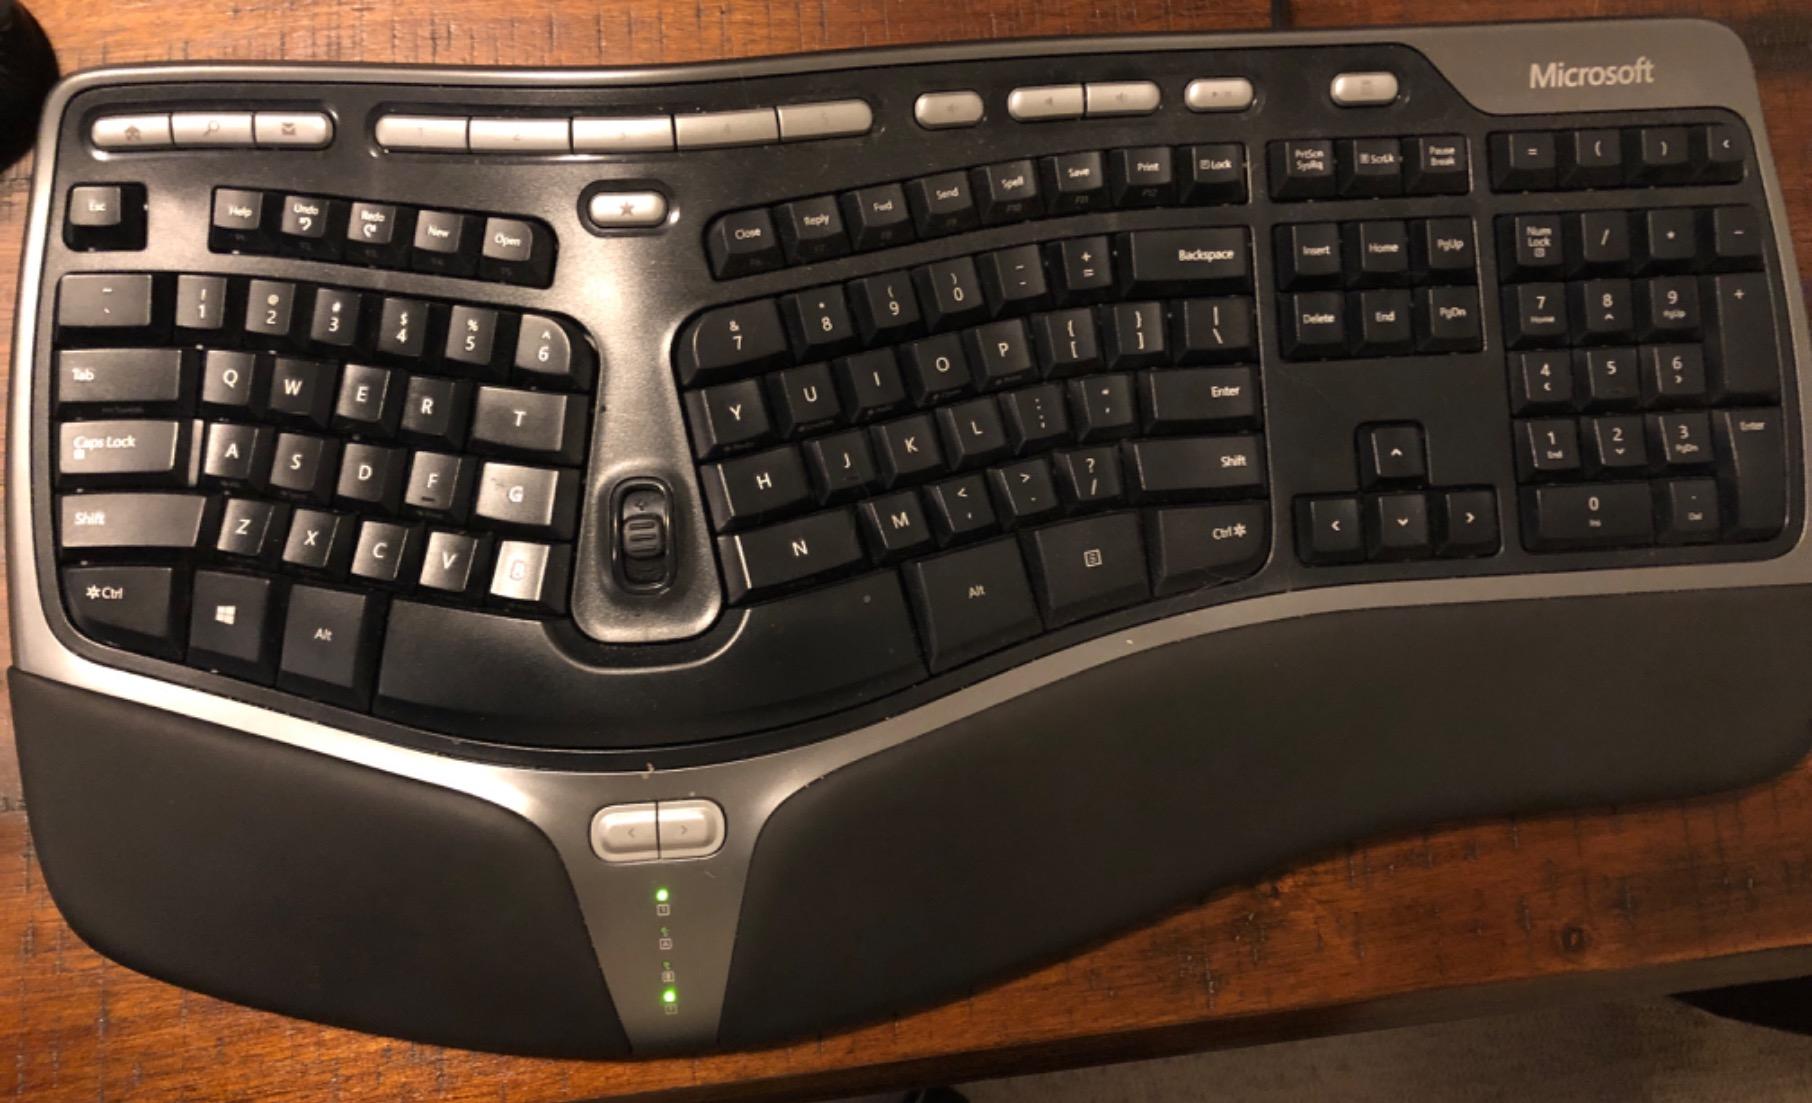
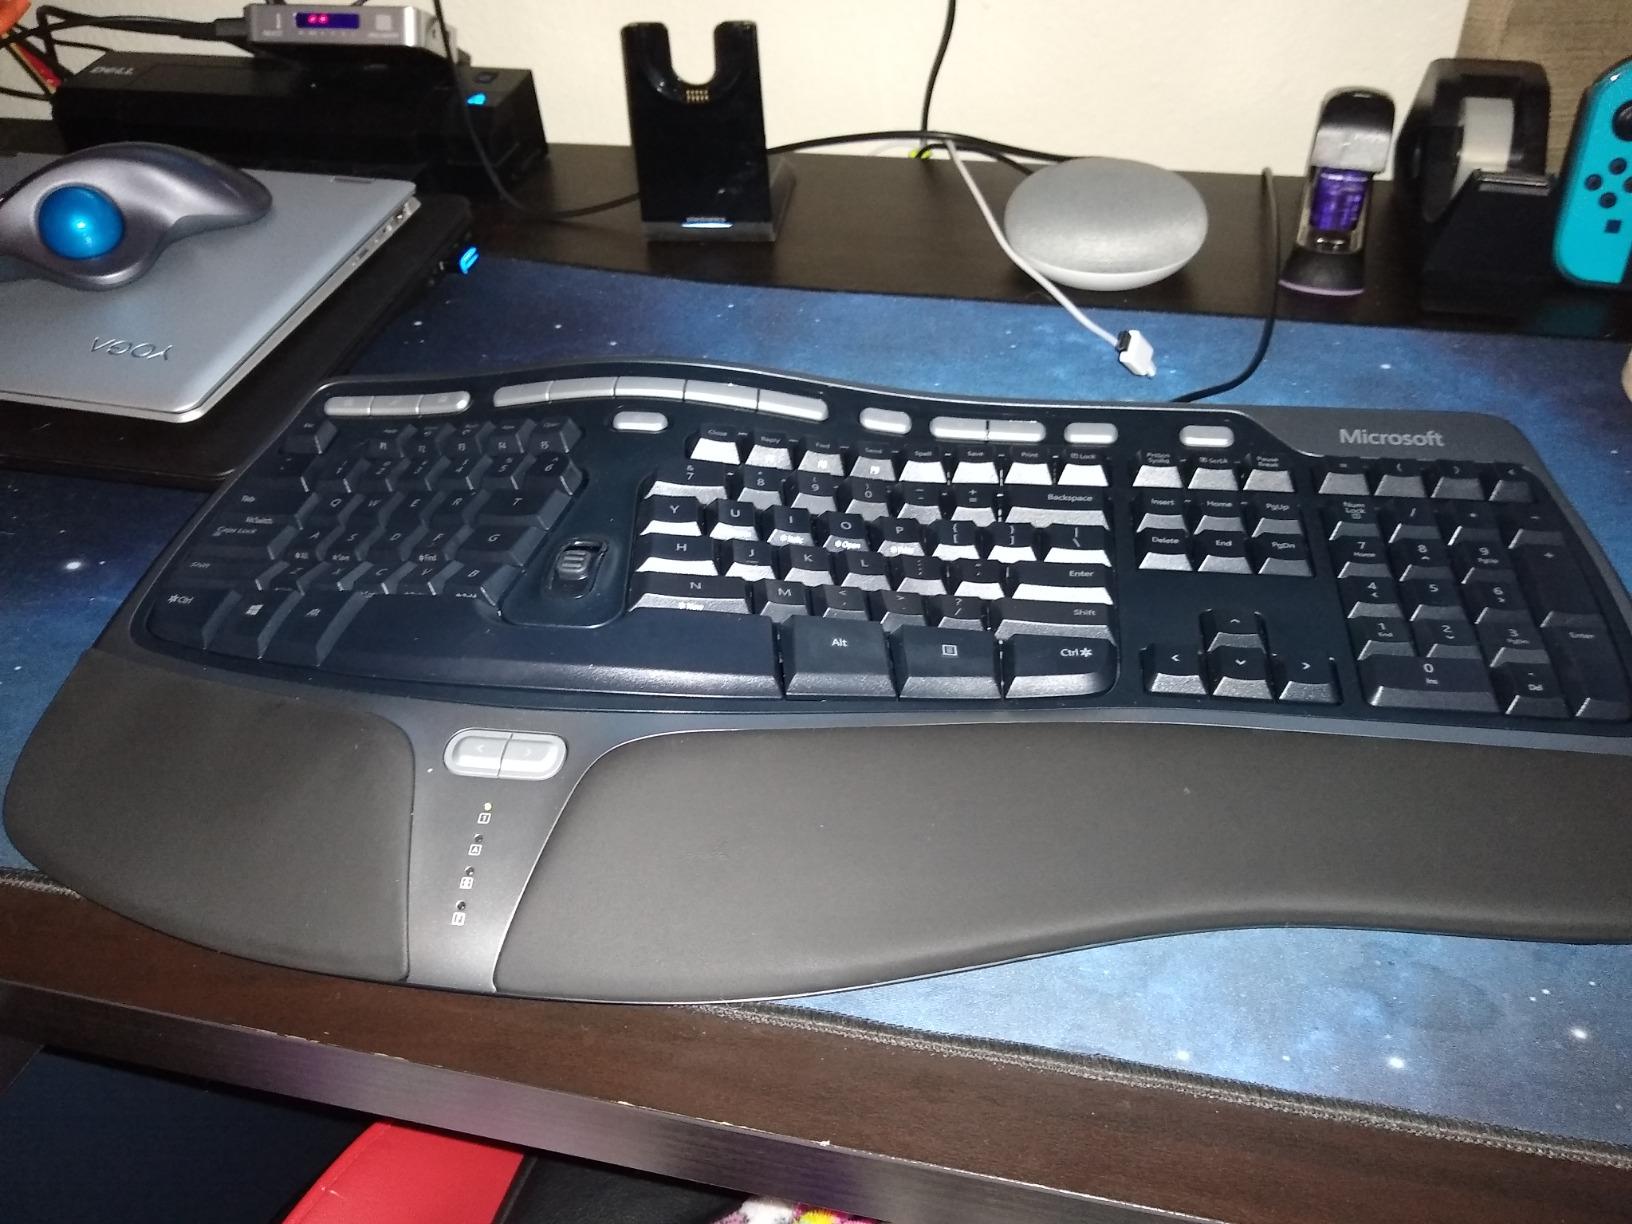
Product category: keyboard
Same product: yes